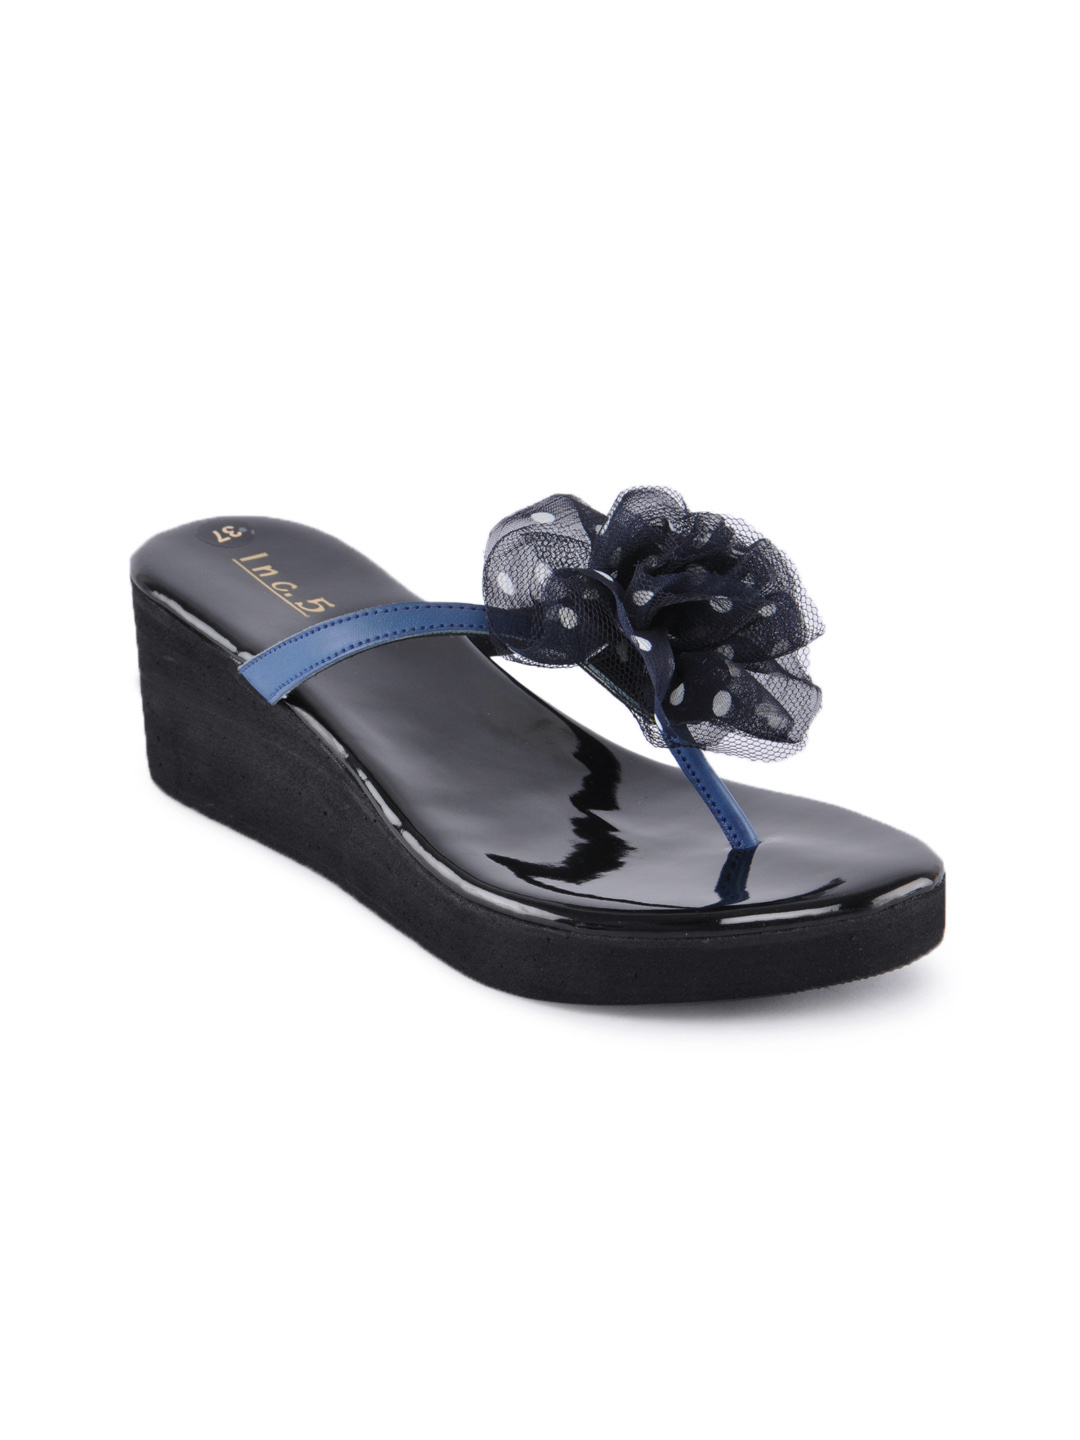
Inc. 5 Women Casual Blue Wedges
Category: Footwear / Shoes / Heels
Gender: Women
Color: Blue
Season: Winter 2012
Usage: Casual